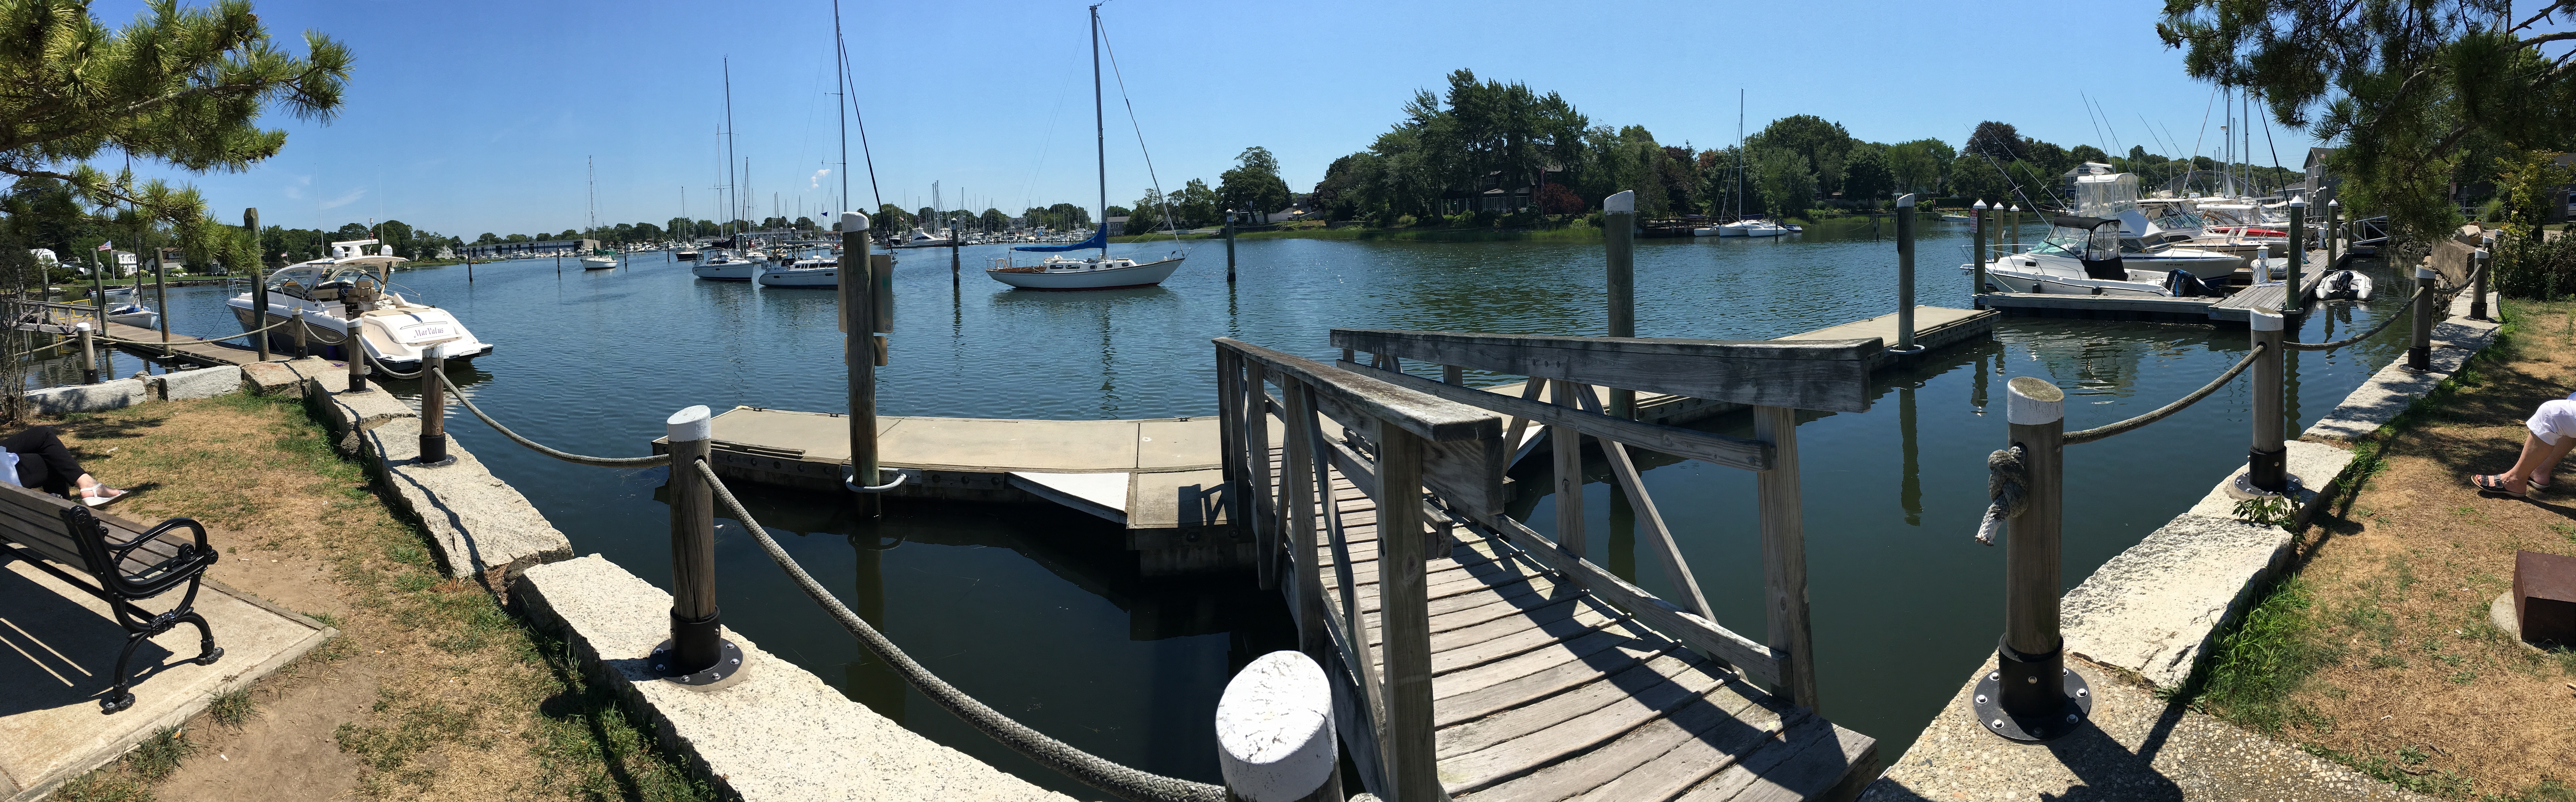
dock, boat, canal, vehicle, marina, waterway, watercraft rowing